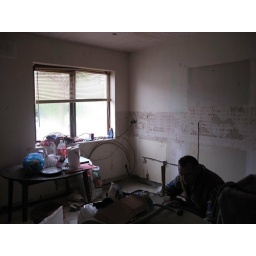
Getting ready to tile the kitchen floor and put it in next week.